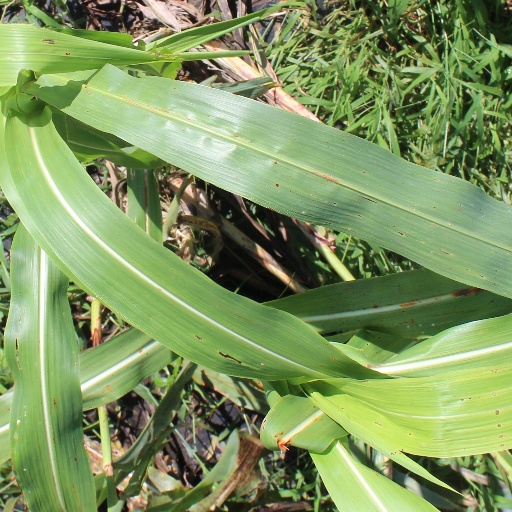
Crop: sorghum